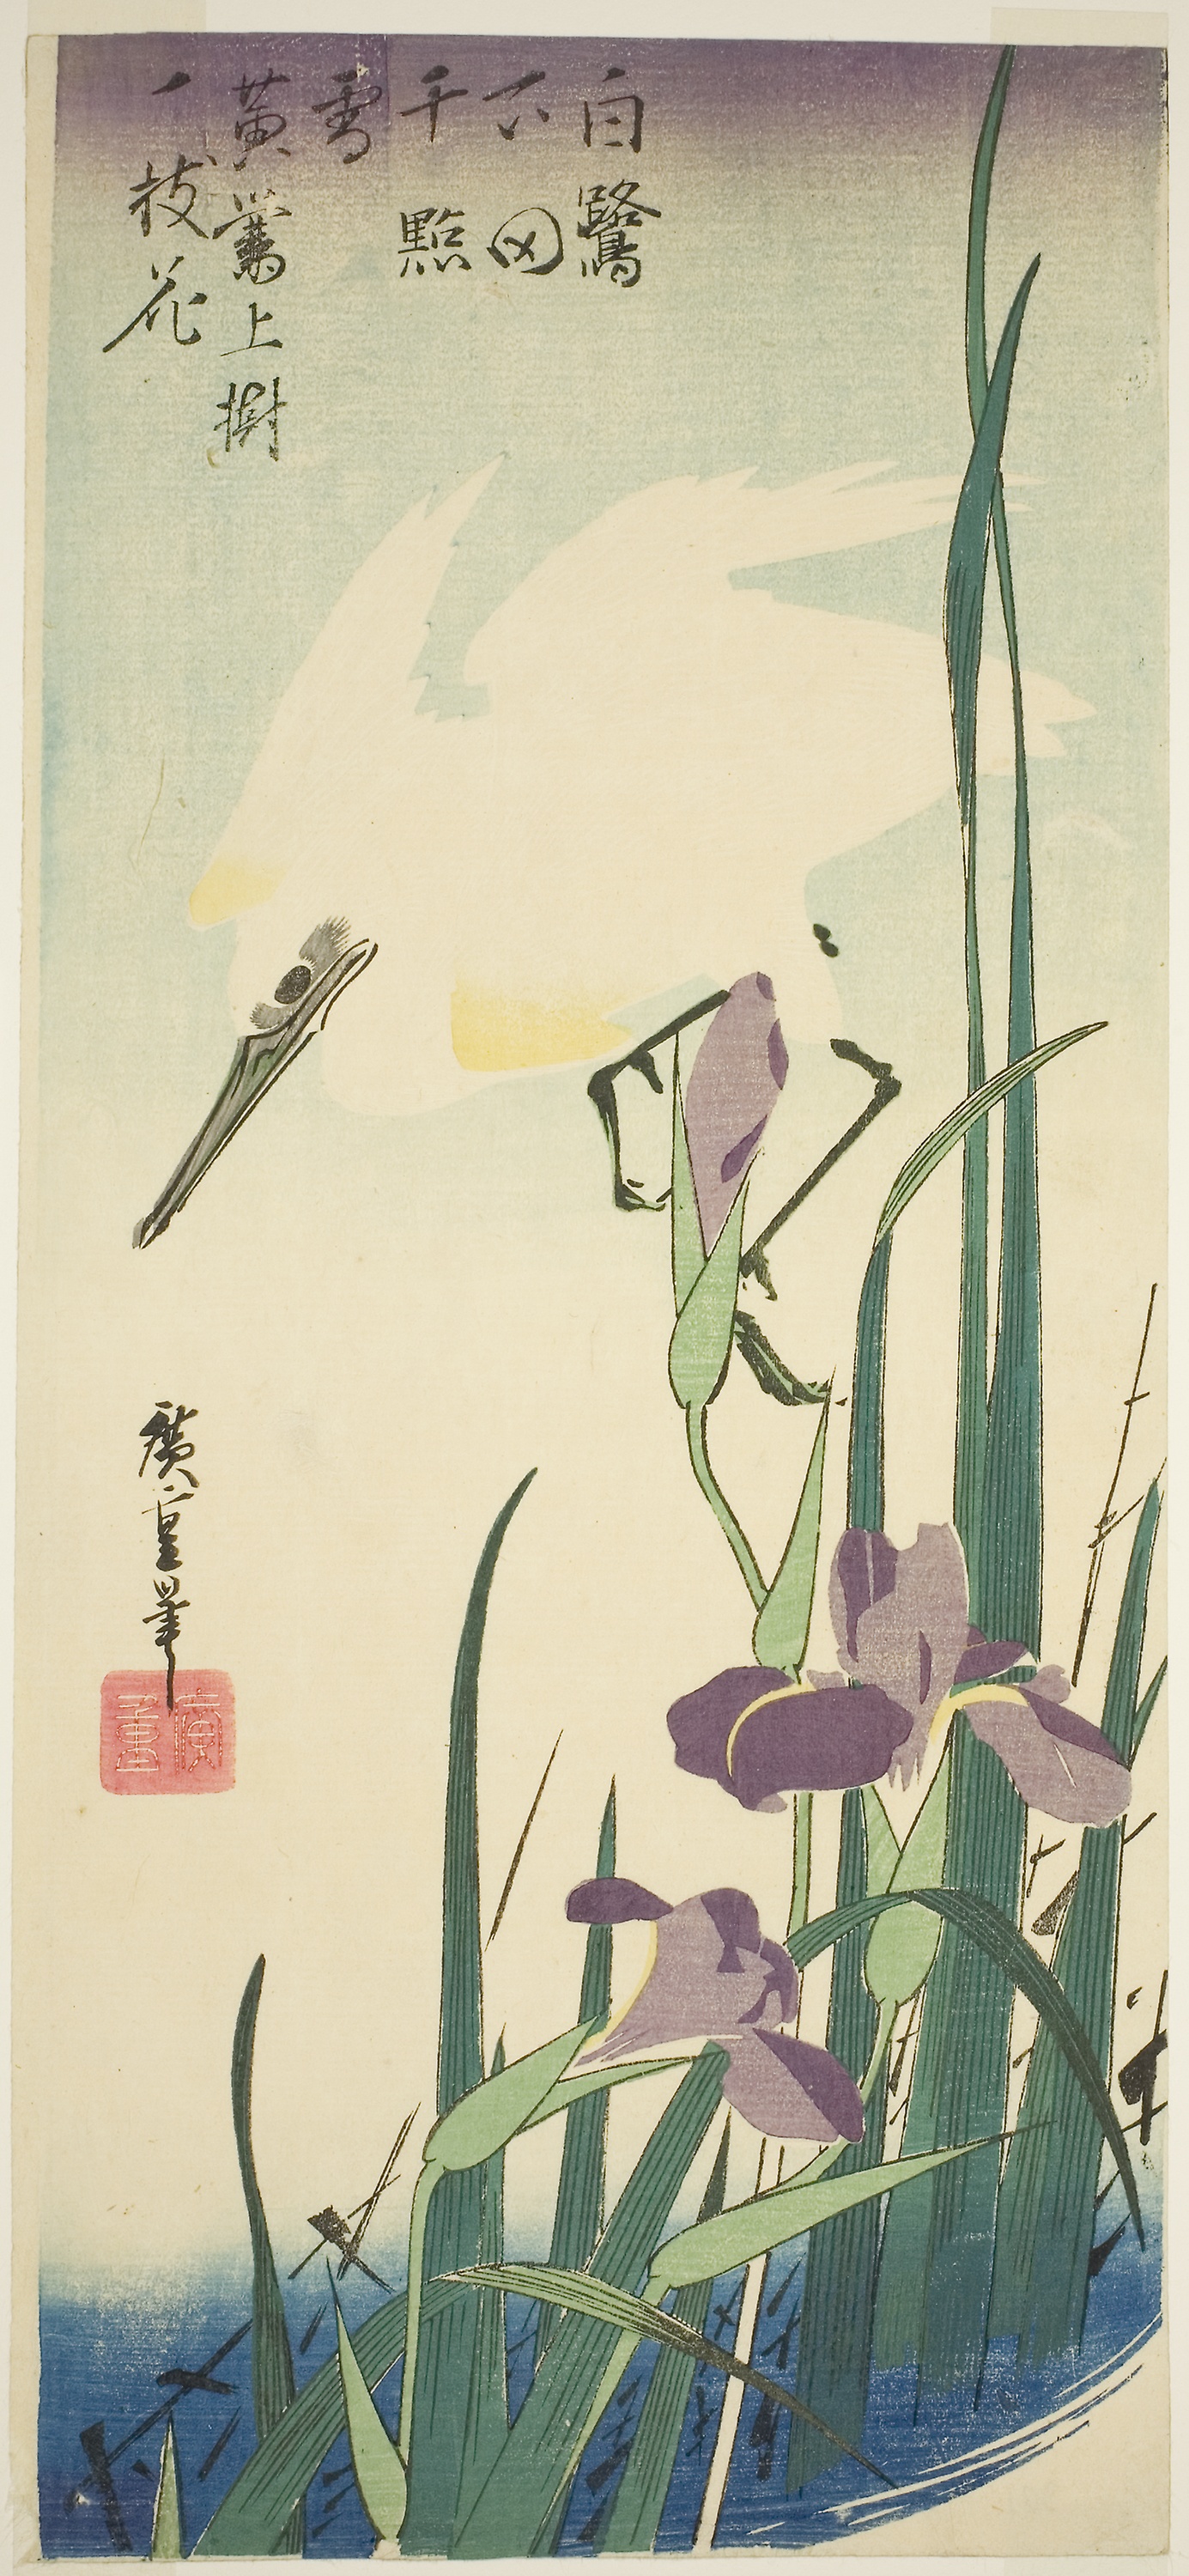
botany, plant, flower, illustration, wildflower, flowering plant, plant stem, orchid